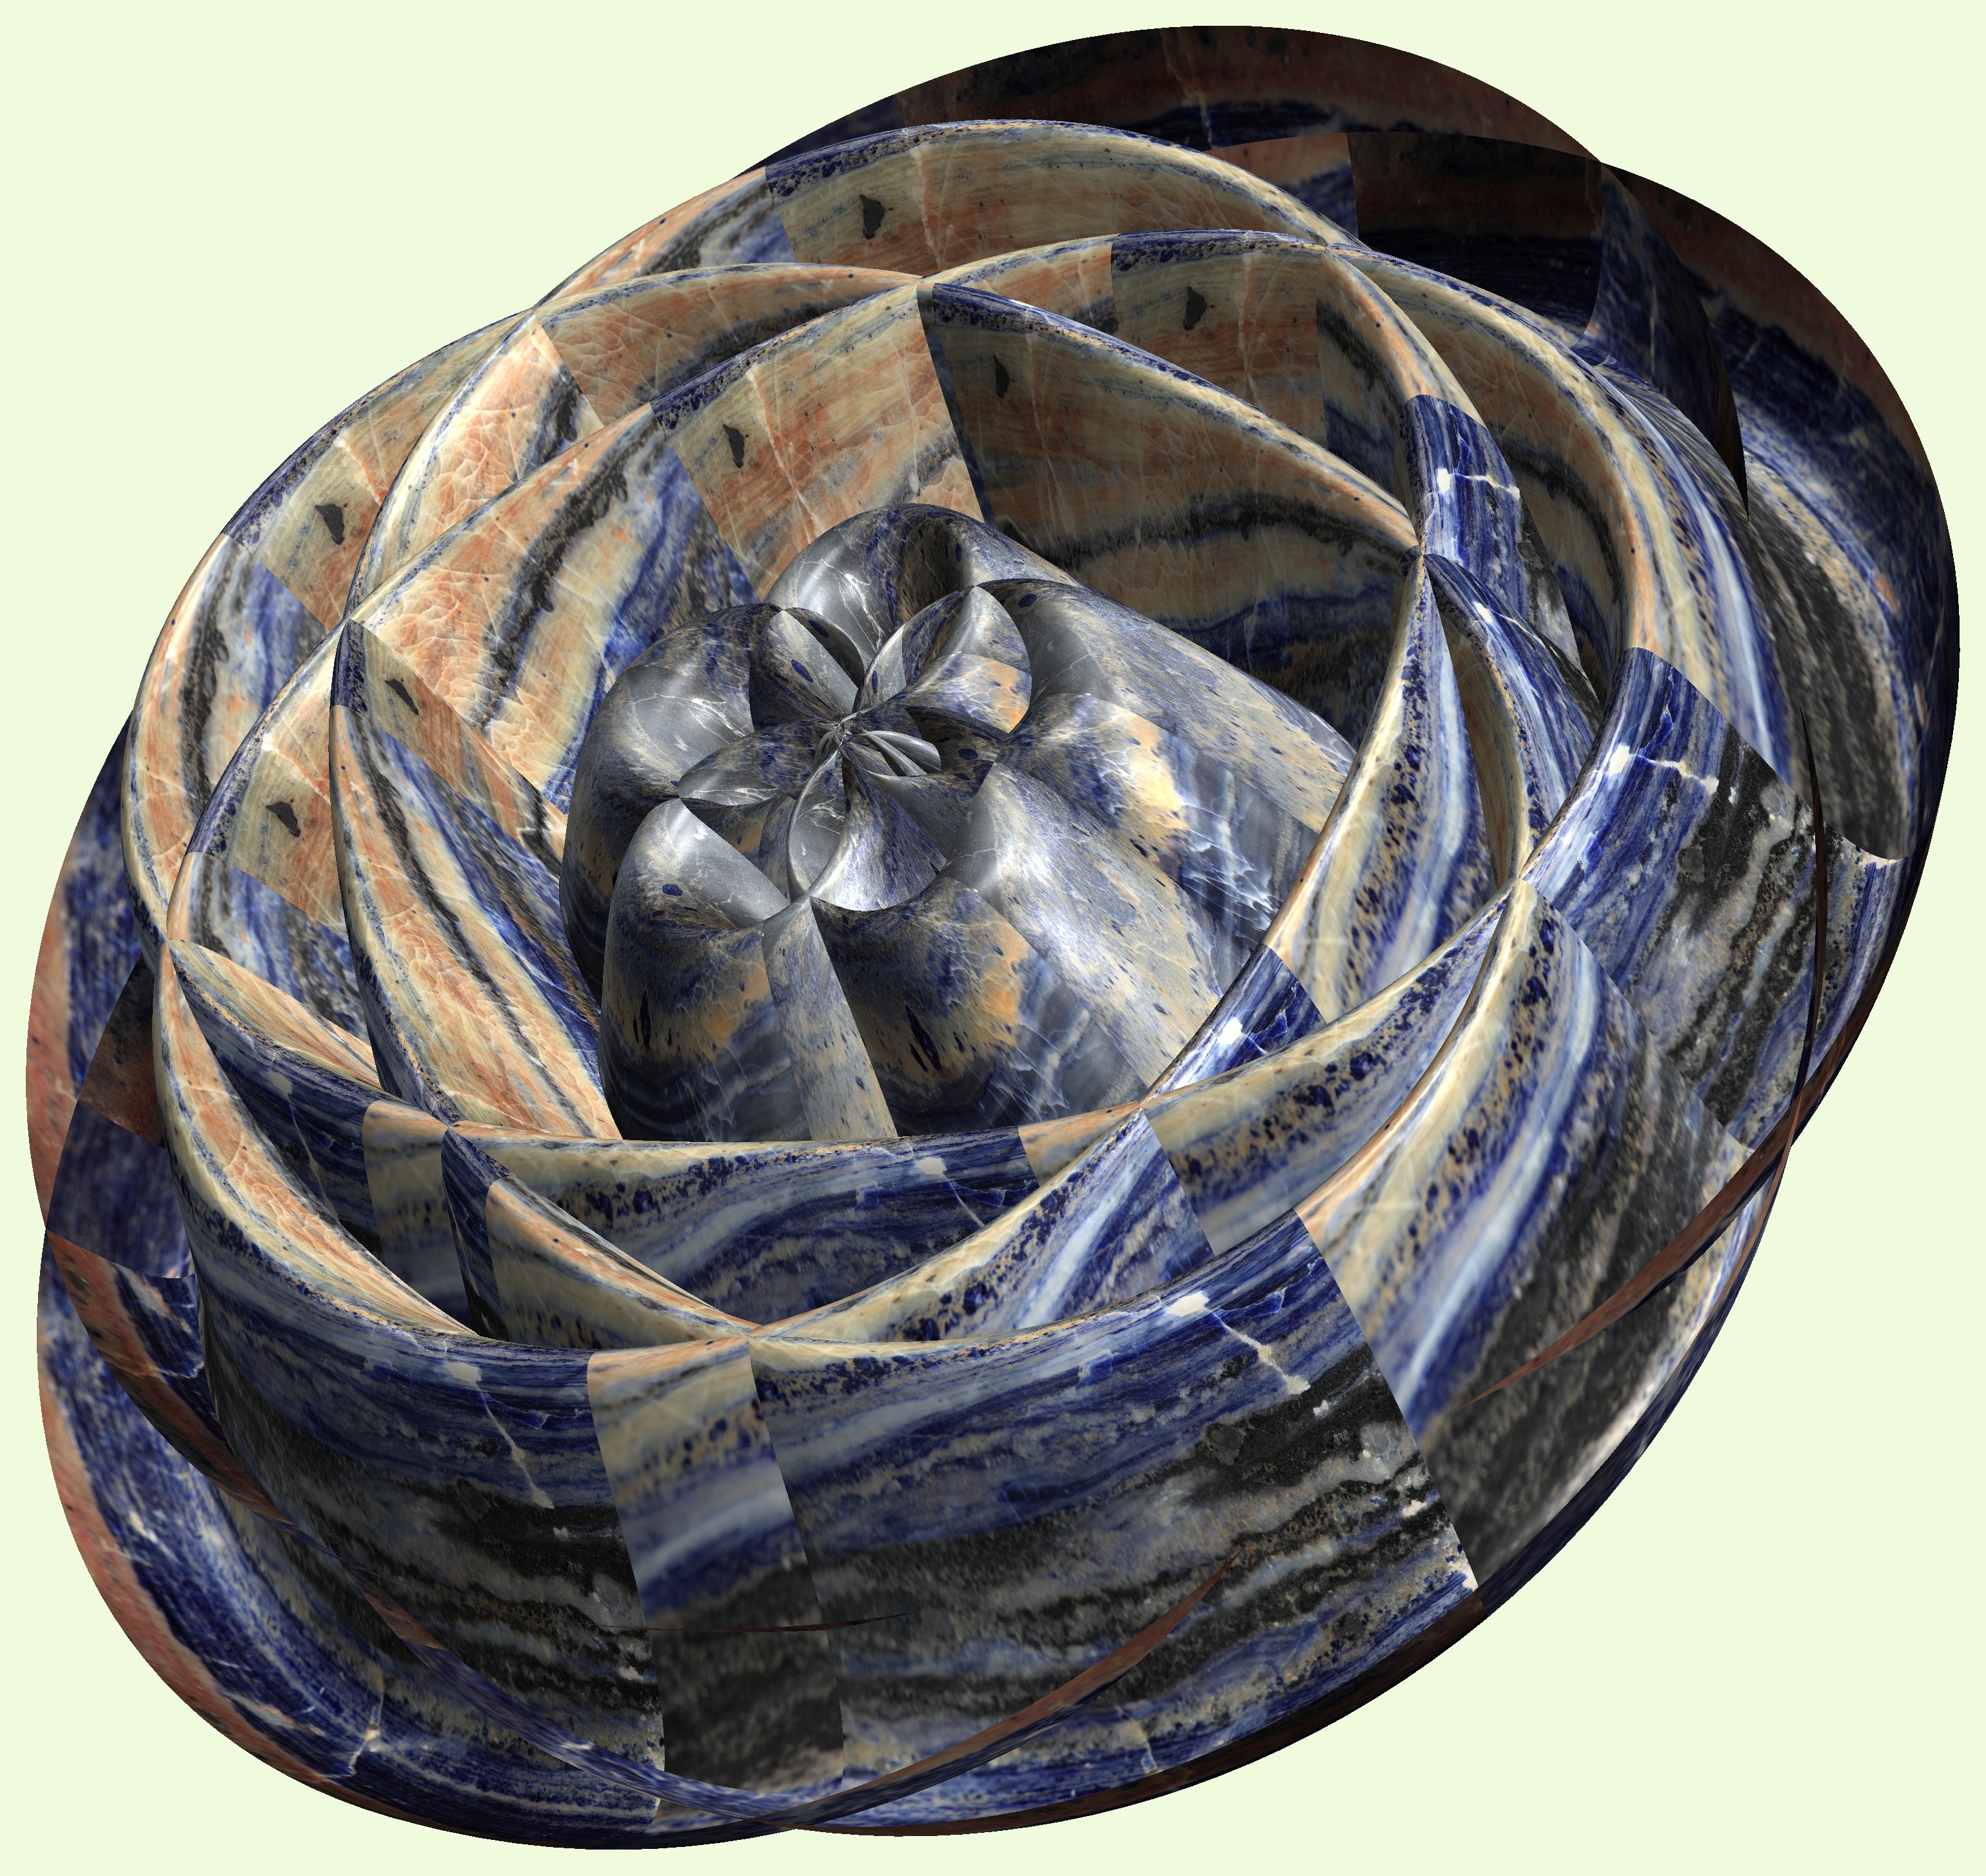
structure, texture, pattern, cool image, figure, design, symmetry, sphere, 3d, graphic, shape, torus, mathematica, cg, parametricplot3d, code, program, algorithm, abstruct, mapping, disc, dishware, man made object, fashion accessory